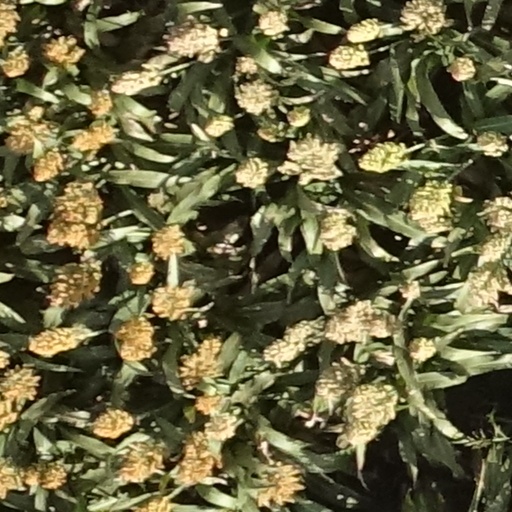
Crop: sorghum